Cynthiana Commercial District

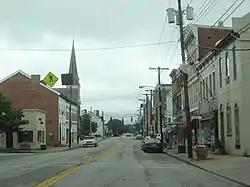

The Cynthiana Commercial District is a historic district in Cynthiana, Kentucky which was listed on the National Register of Historic Places in 1982. It included 67 contributing buildings.